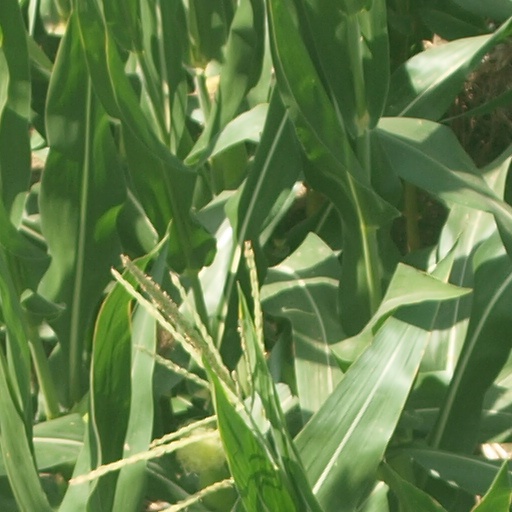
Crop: maize; corn